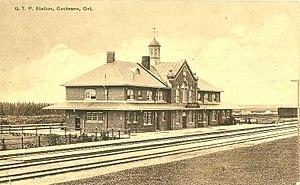
La gare de Cochrane à Cochrane est le terminus de trois des quatre lignes du Chemin de fer Ontario Northland.